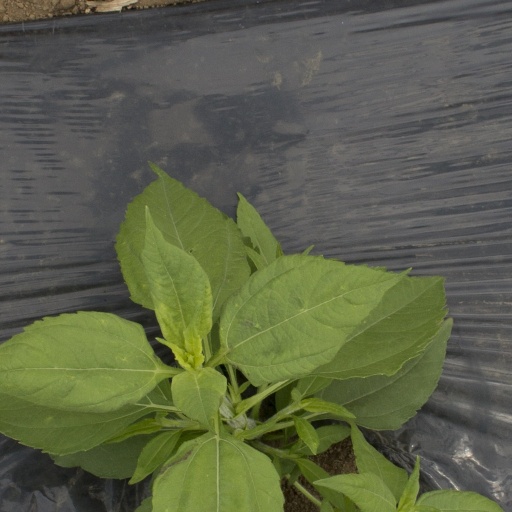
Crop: Jerusalem artichoke